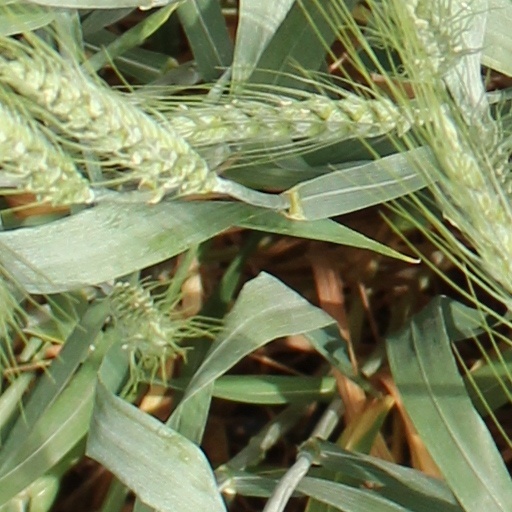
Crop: wheat